Saint-Ferréol-de-Comminges

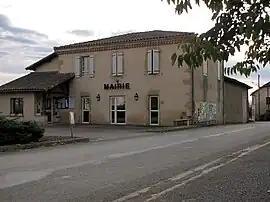
Town hall

Saint-Ferréol-de-Comminges (before 2003: "Saint-Ferréol") is a commune in the Haute-Garonne department in southwestern France.